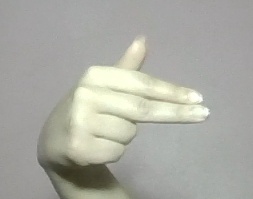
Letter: ghain